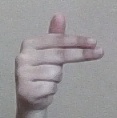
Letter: ghain